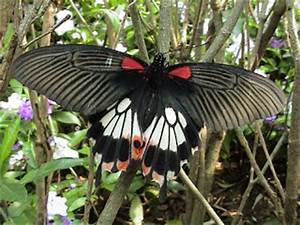
Label: farfalla